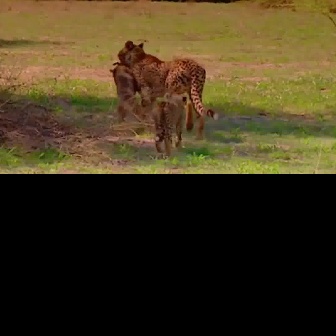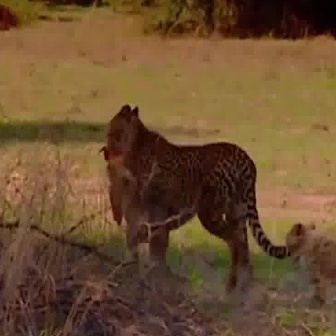
  Please identify the target specified by the bounding box [117,40,218,140] in the first image and locate it in the second image. Return the coordinates in [x_min,y_min,x_max,y_max] format.
Answer: [104,104,290,290]